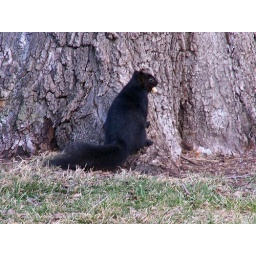
Black squirrel sitting at the base of a tree in Council Bluffs, IA.